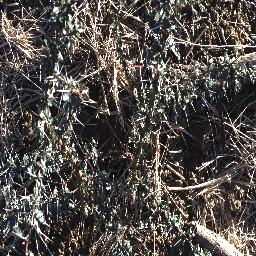
Label: prickly_acacia